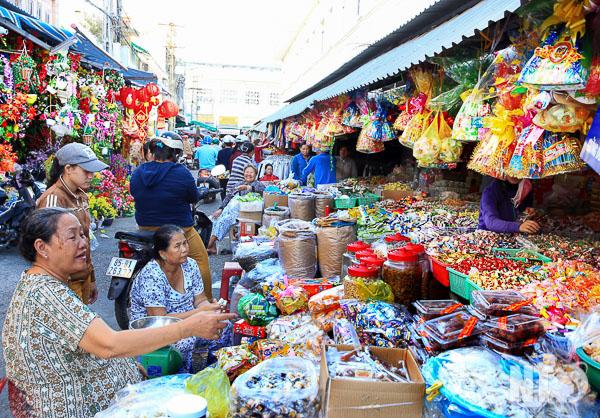
có nhiều loại hàng hoá được bày bán ở bên trong của khu chợ